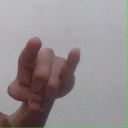
अक्षर: च